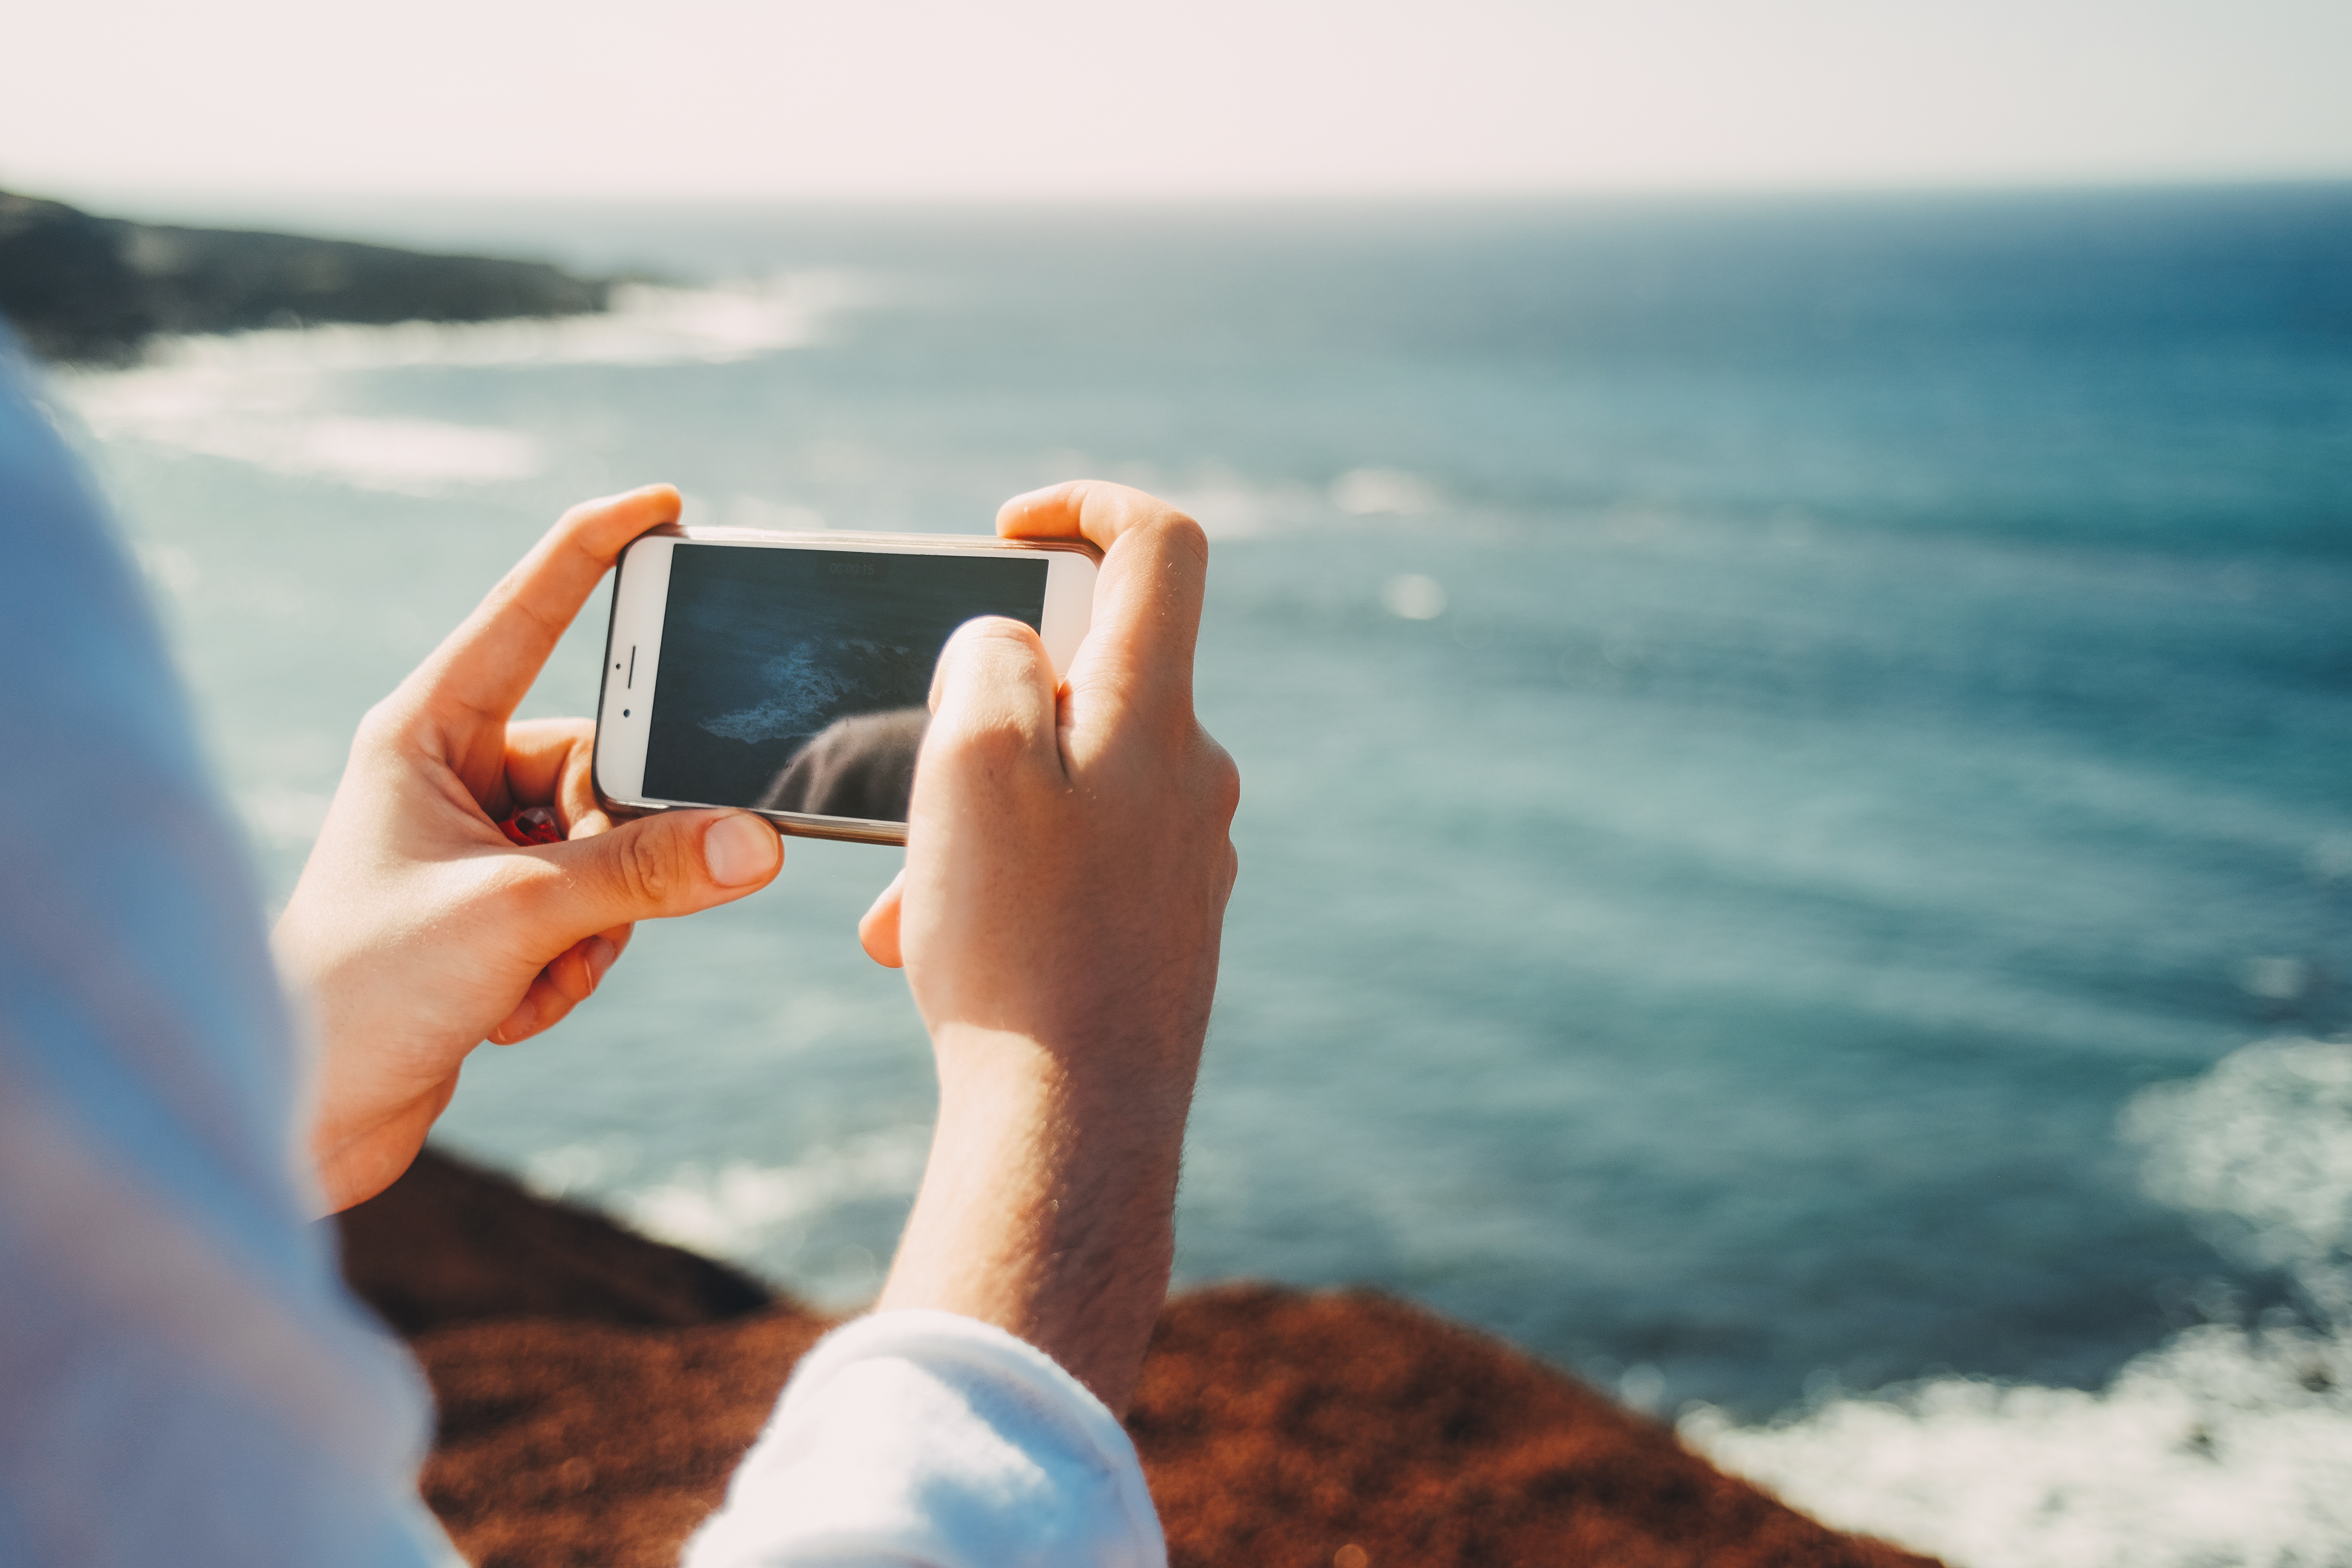
iphone, smartphone, hand, beach, sea, coast, water, ocean, horizon, camera, photography, sunlight, morning, shore, wave, vacation, male, leg, finger, reflection, blue, seashore, mobile phone, coral reef, taking photo, waves, photograph, interaction